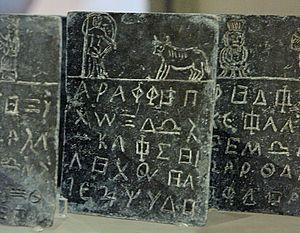
Livre magique formé de sept pages et d'une couverture représentant une tête de femme voilée et un homme barbu.
L'ancien musée Kircher était une collection publique d'antiquités et de curiosités, rassemblée à partir de 1651 au Collège romain par le jésuite Athanase Kircher. Considéré comme le premier musée au monde, il disparut, et ses collections furent dispersées, lorsque la Compagnie de Jésus fut supprimée.
Le musée des Thermes de Dioclétien, ou musée des Thermes est le siège historique du Musée national romain, installé dans les salles des thermes de Dioclétien, à Rome. Depuis la réorganisation du musée, en 1990, le bâtiment des thermes est devenu l'un des quatre lieux d'exposition de ce grand ensemble muséal.
Les Épodes sont un recueil de dix-sept pièces du poète latin Horace, dédicacé à son protecteur et ami Mécène, paru vers 30 av. J.-C.. Composés en majorité sur des mètres iambiques, ces poèmes permettent à leur auteur d'invectiver ses ennemis sur des thèmes très variés, allant de la magie à la politique, en passant par la sexualité et la vie à la campagne, tout en faisant ses premières armes dans une poésie lyrique proche de l'élégie.